Bigos

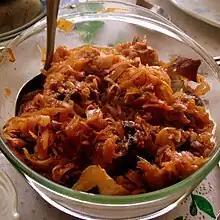
A bowl of "

Traditionally, ' is stewed in a cauldron over an open fire or in a large pot on a stove, but it may also be prepared in an electric slow cooker. The contents should be stirred from time to time, to prevent scorching, which may impart a bitter taste to the entire batch. ' is considered best after it has been repeatedly refrigerated and reheated to allow the flavors to fuse.